2nd Battalion, 2nd Marines

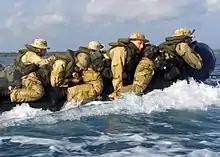
Marines from BLT 2/2 race ashore in a CRRC during Exercise Edged Mallet 2003 in December 2002.

In January 2002, 2d Battalion, 2d Marines formed as the battalion landing team for the 24th Marine Expeditionary Unit, in preparation for the Landing Force 6th/5th Fleet deployment in August. While deployed, the battalion conducted peacekeeping and border interdiction operations in support KFOR during Operation Dynamic Response in Kosovo. In December 2002, the battalion under the command of Combined Joint Task Force – Horn of Africa conducted security operations in Djibouti, in support of Operation Enduring Freedom. During this time, Echo Company played a vital role in maritime interdiction operations off the coast of Yemen.